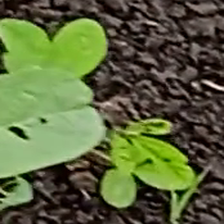
Weed species: Asian_Pigeonwings_(Clitoria Ternatea)